Hauser Plads

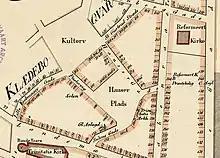
Hauser Plads seen on a detail of a cadestralm ap of Rosenborg Quarterm 1841.

In 1809, Conrad Caspar Hauser purchased some of the empty lots in the area. He was originally from Basel but had moved to Copenhagen after marrying the sister of the Danish ambassador to Algeria. The area where Hauser Plads is now located remained empty and was used for handling and storage of timber by the many craftsmen who worked on rebuilding the surrounding neighbourhood. Hauser's own house was completed in 1811.